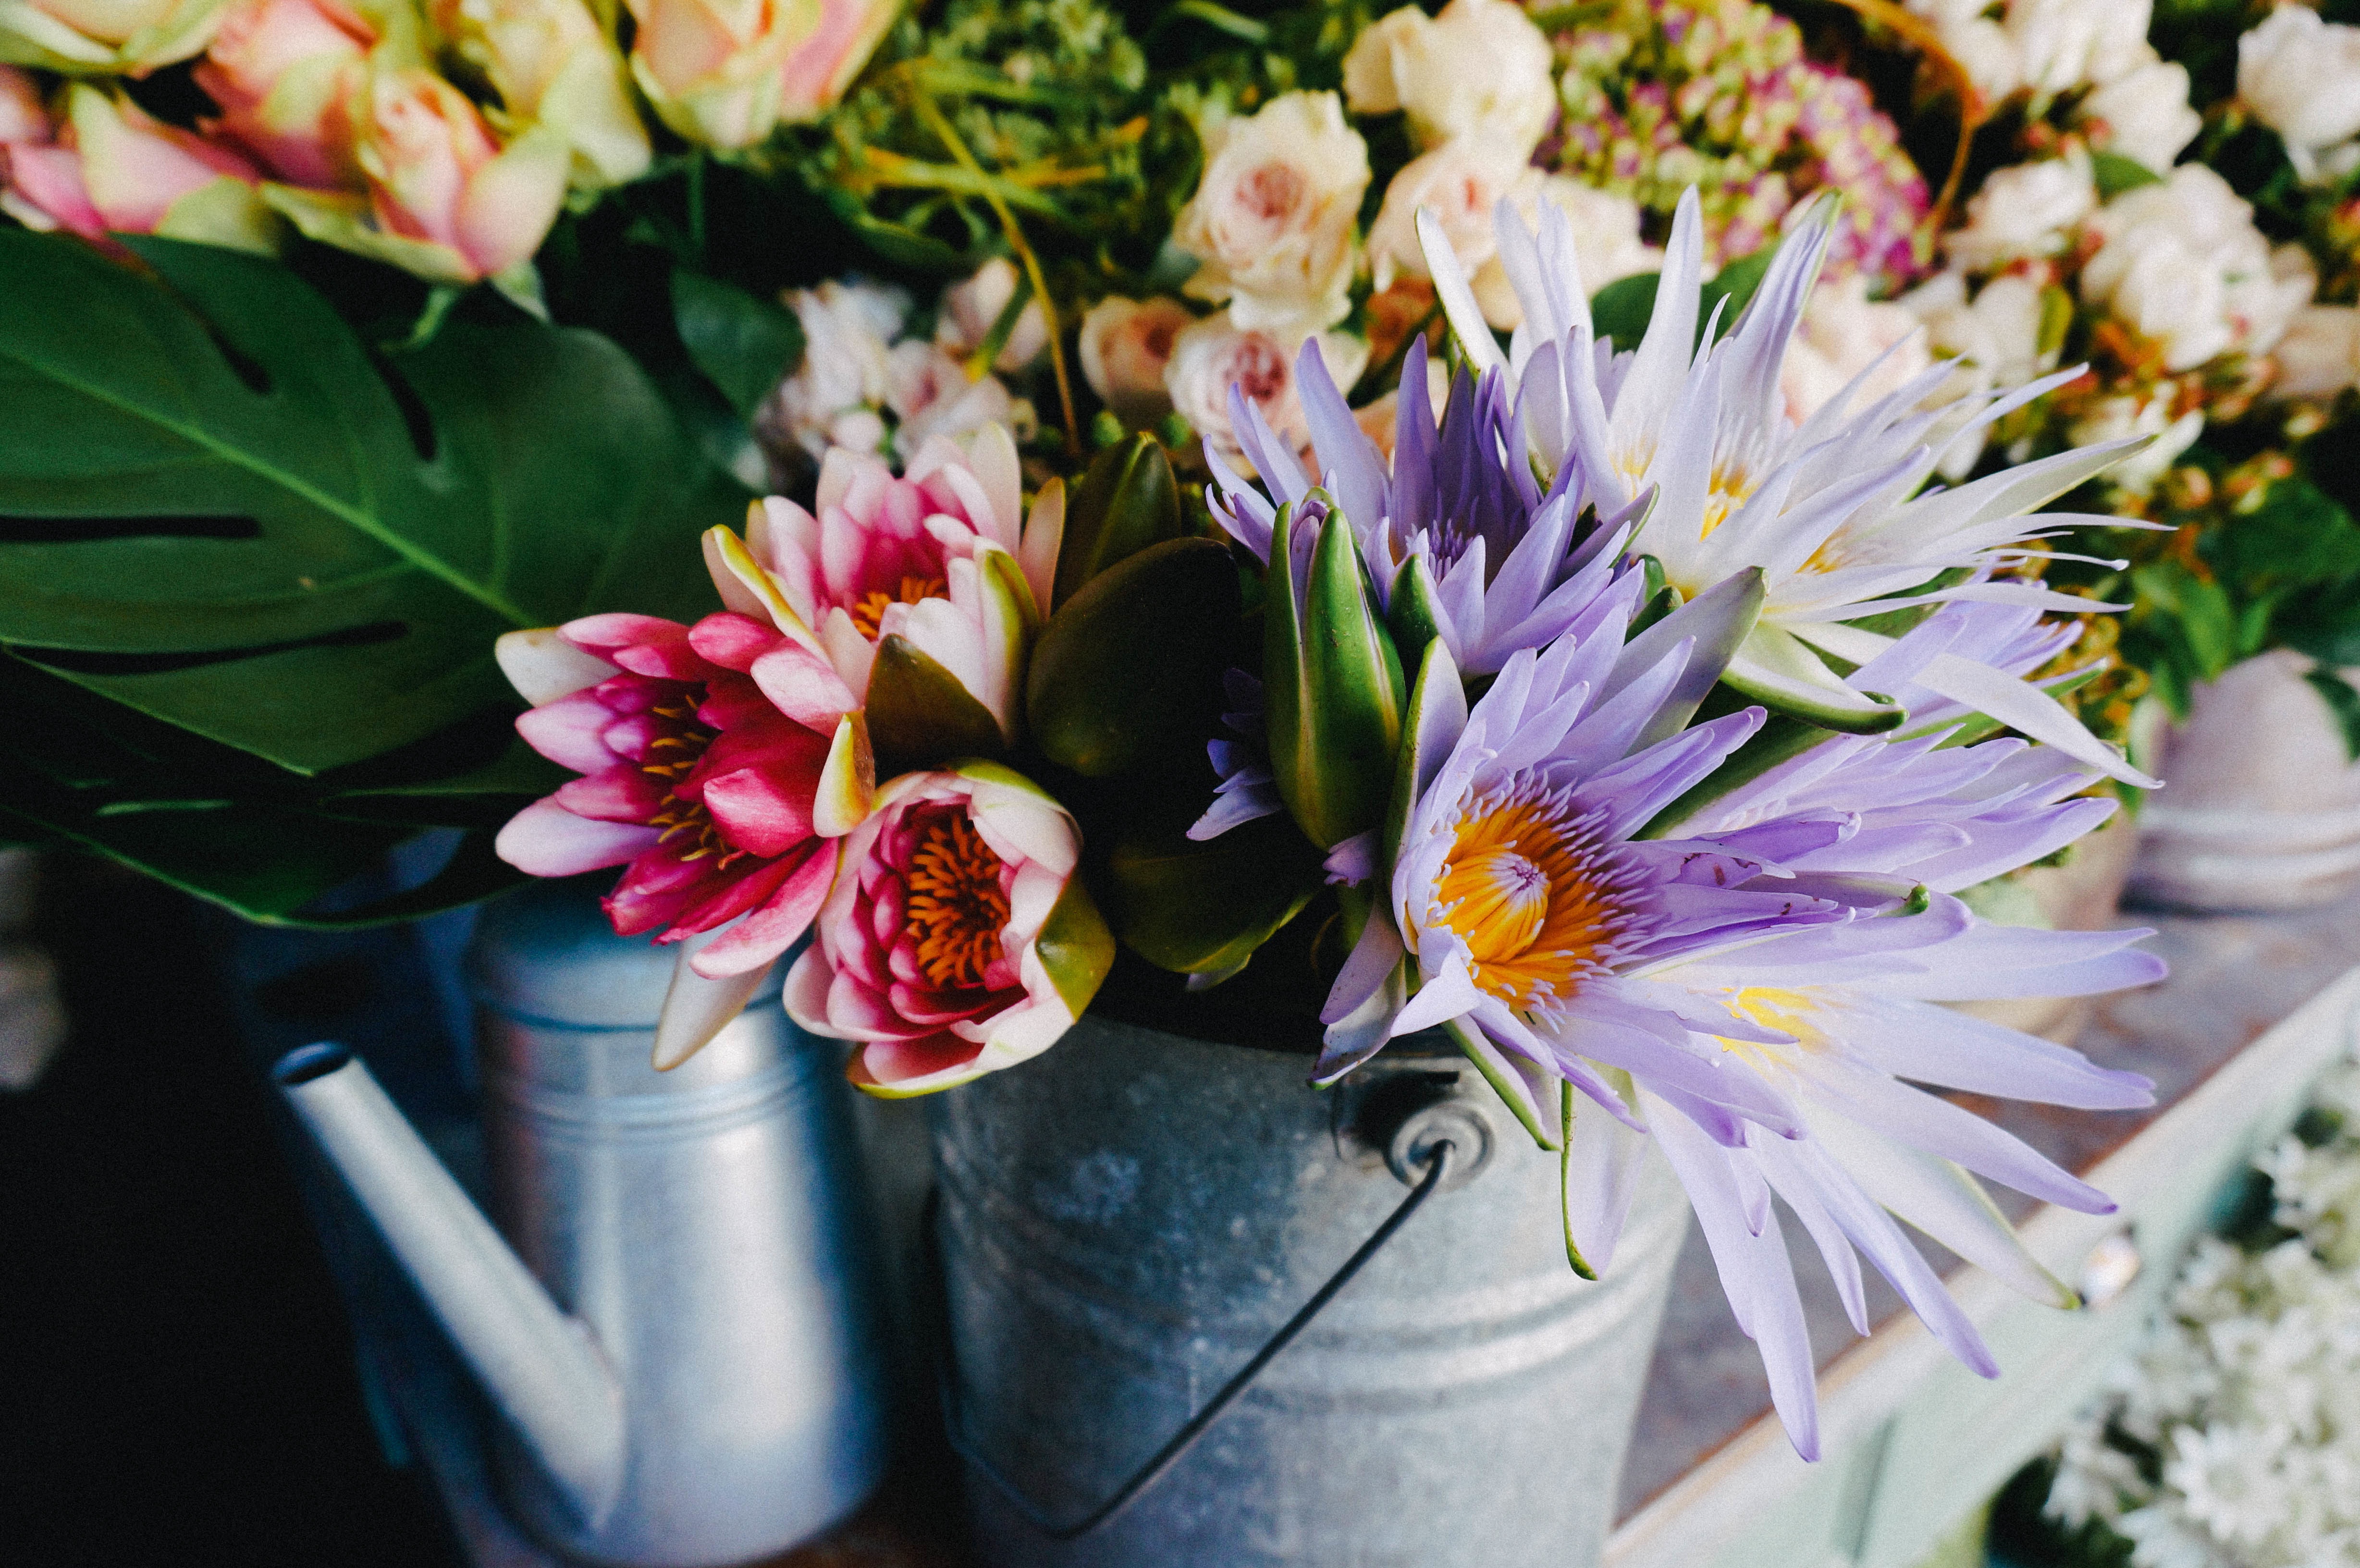
blossom, plant, flower, petal, botany, flora, floristry, flowering plant, flower bouquet, floral design, land plant, flower arranging